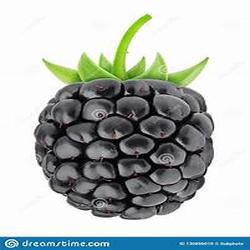
Label: Blackberry